Ikushimatarushima Shrine

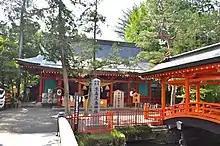

Ikushimatarushima Shrine, also known as Ikushima Tarushima Shrine, is a Shinto shrine located in Ueda, Nagano Prefecture Japan. It is a Beppyo shrine, or a shrine that is particularly notable in a certain way with a significant history to it. It is also a Myojin Taisha recorded as a highly ranked Shrine in the Engishiki in 927.